Derrick Murdock

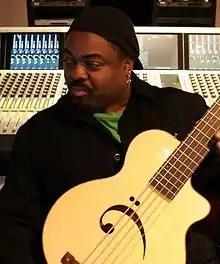
Derrick Murdock in the control room at "the Tonight Show with Jay Leno"

Derrick Murdock is an American bassist, composer and producer. He is best known as the former house bassist in The Tonight Show Band on "The Tonight Show with Jay Leno" from 2006 to 2011.